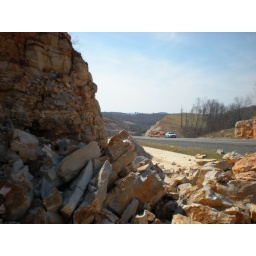
rocks that fell near mountain home